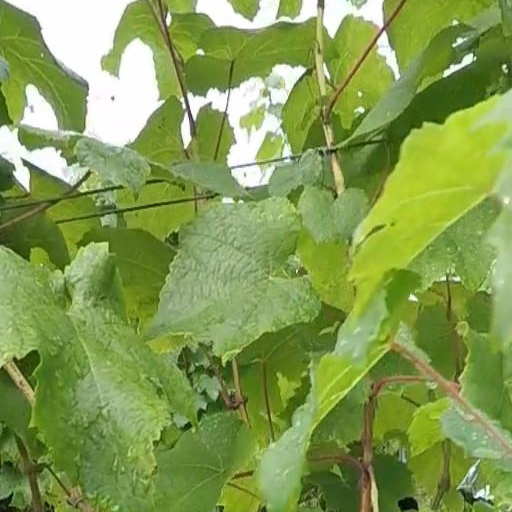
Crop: grape